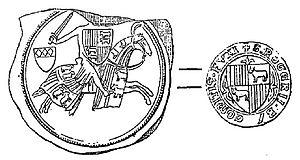
Les lies et passeries sont des accords conclus de vallée à vallée sur l’ensemble de la chaîne des Pyrénées. Elles sont établies entre communautés montagnardes du même versant ou vivant de part et d’autre de la frontière franco-espagnole.